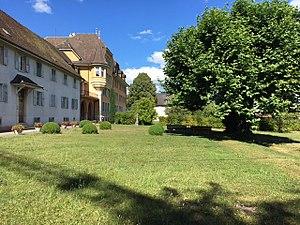
Photographie personnelle.
Le Jardin de l'École de culture générale est le jardin de l'ancien couvent des Capucins, à Delémont, dans le canton du Jura, en Suisse.